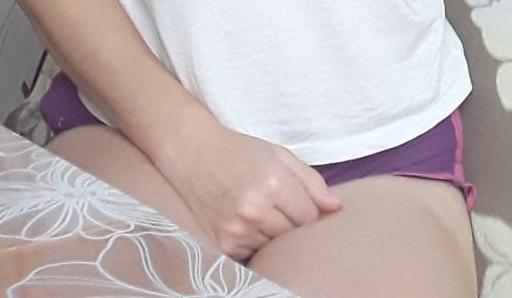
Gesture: no_gesture